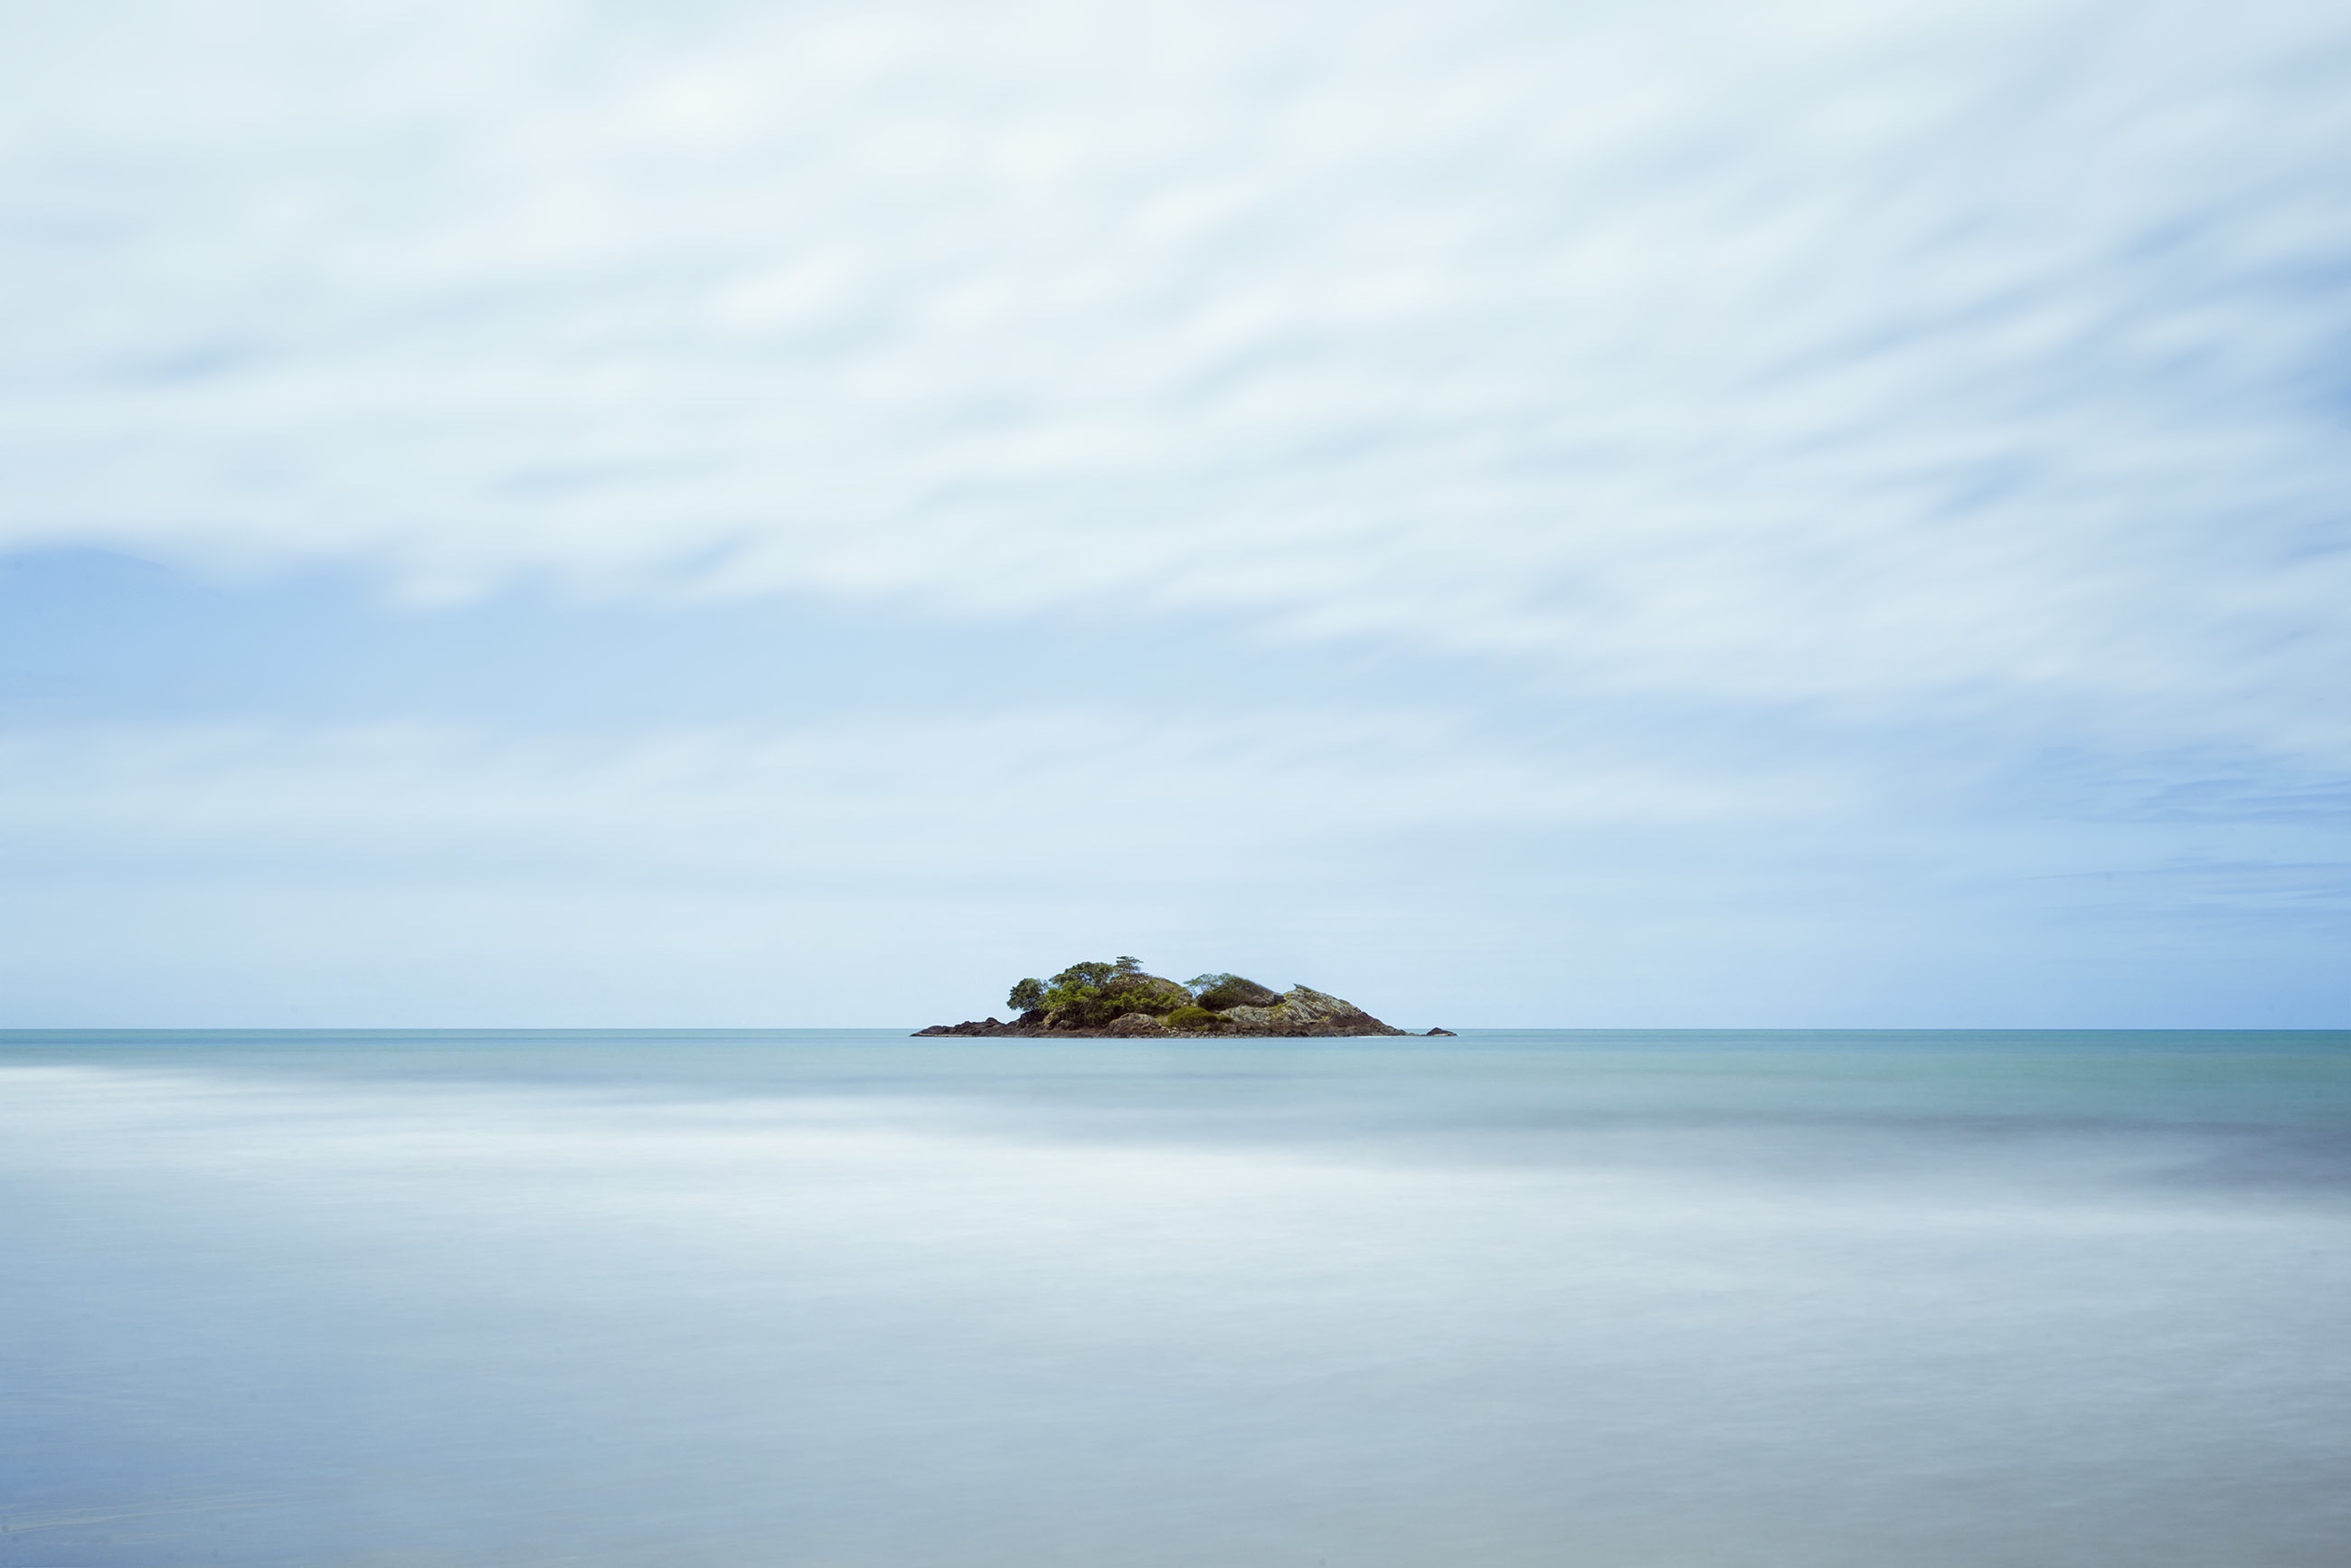
beach, sea, coast, water, ocean, horizon, cloud, sky, shore, reflection, paradise, tropical, lagoon, bay, island, blue, leisure, body of water, exotic, cape, destination, islet